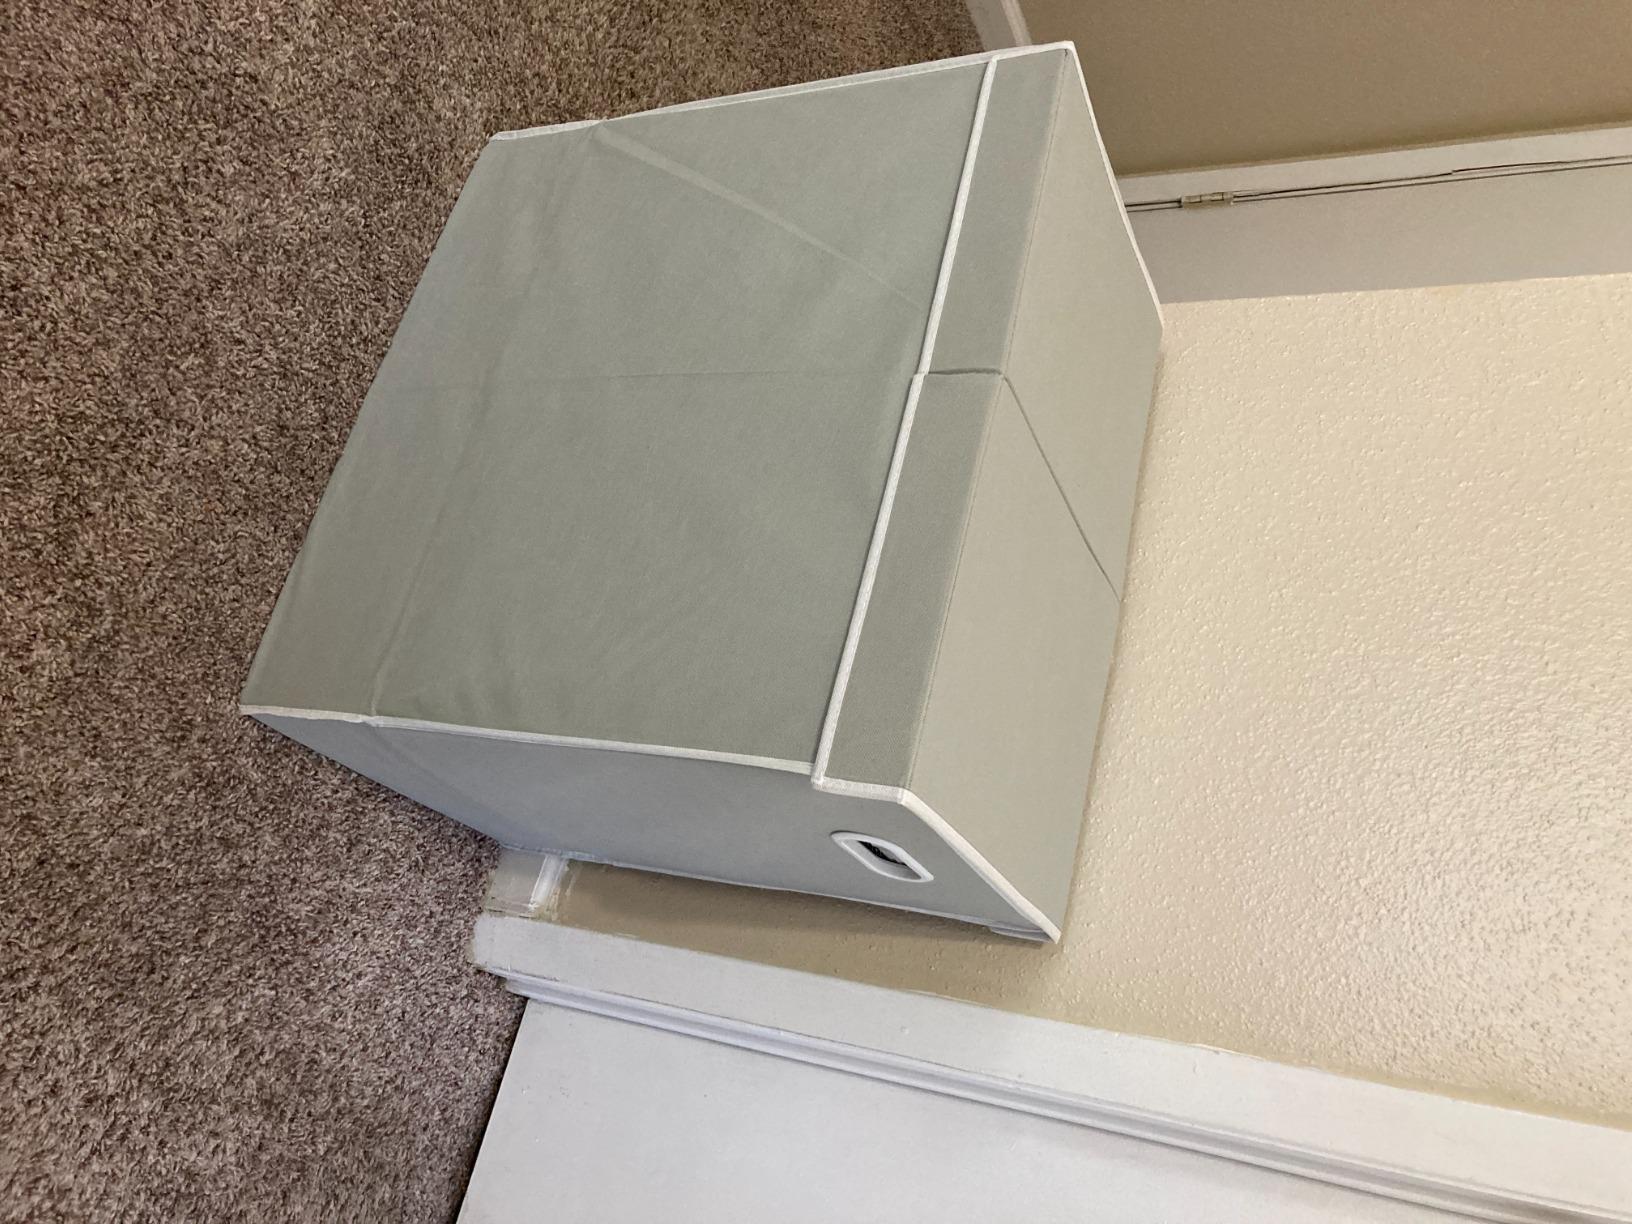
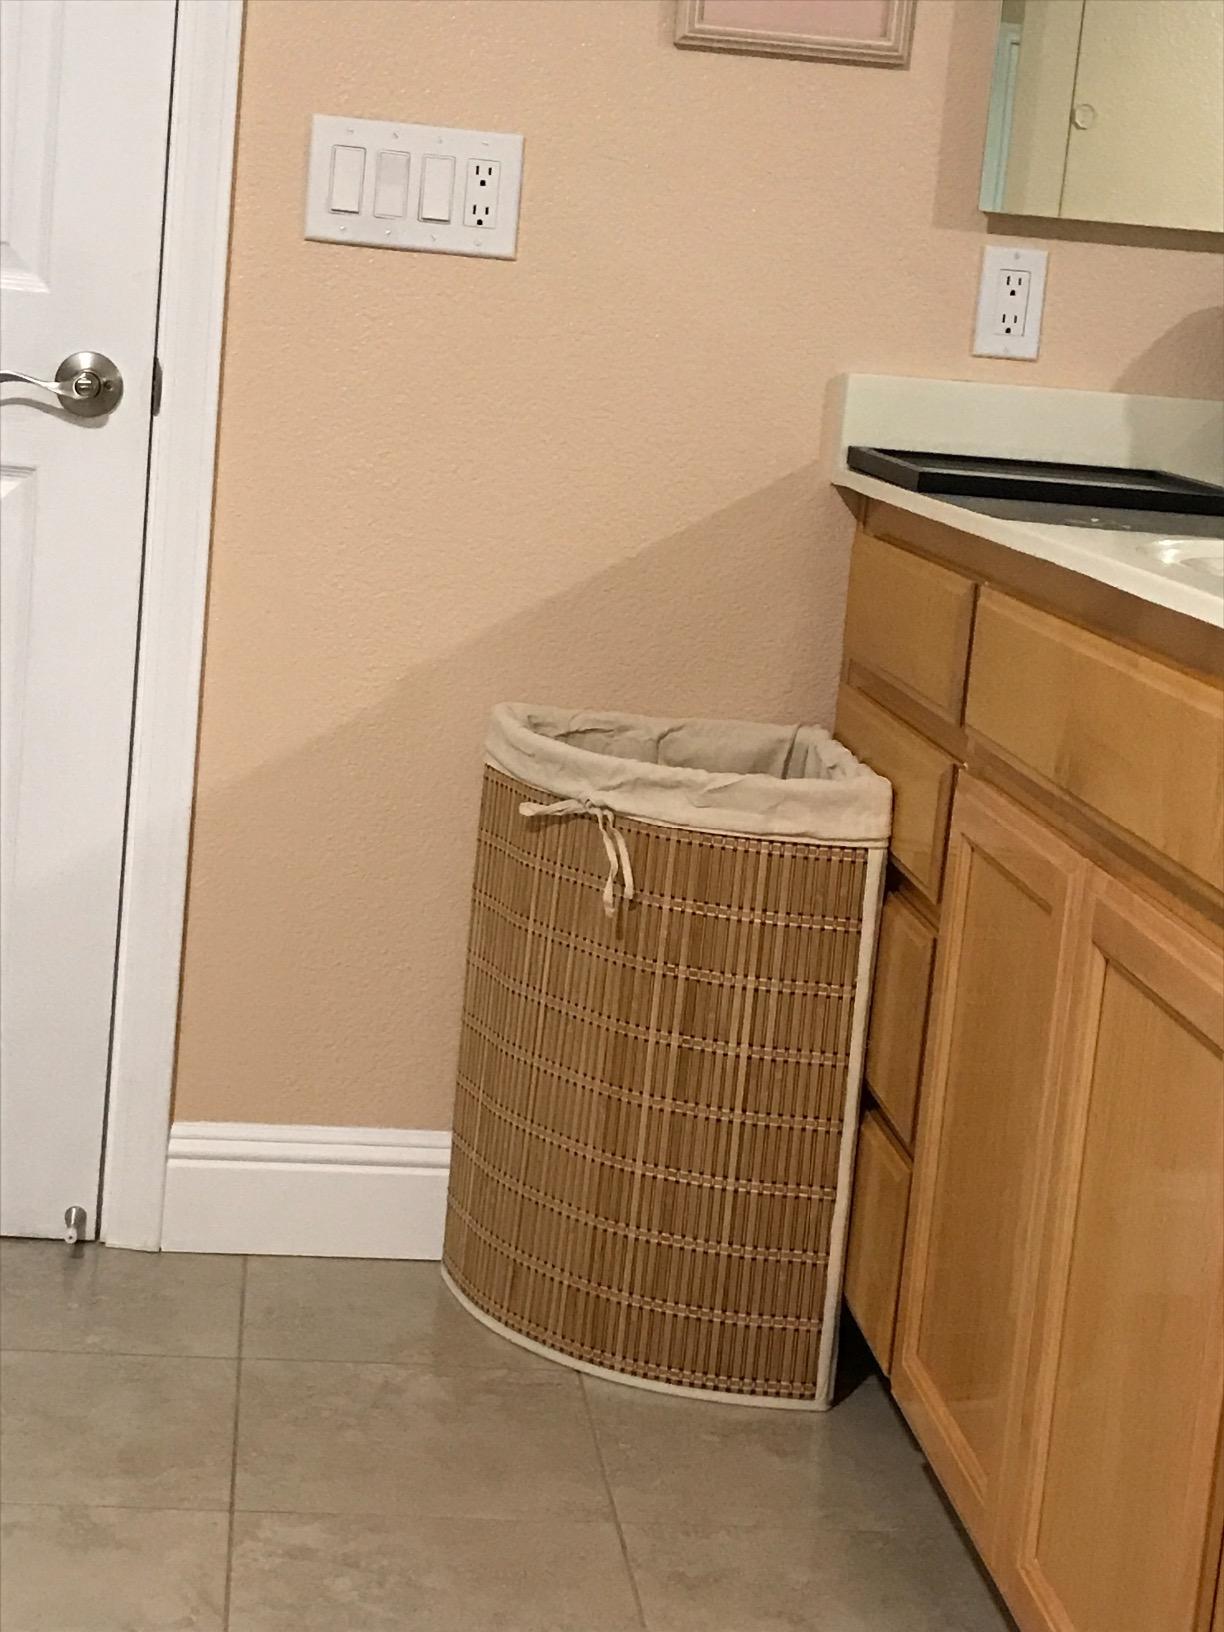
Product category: items_hamper
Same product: no